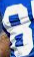
Number: 8